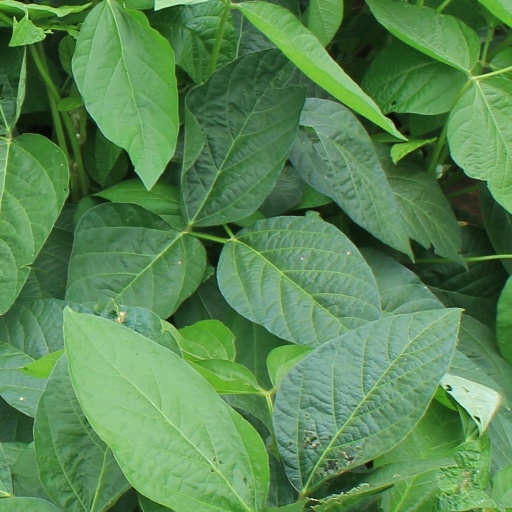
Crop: soybean